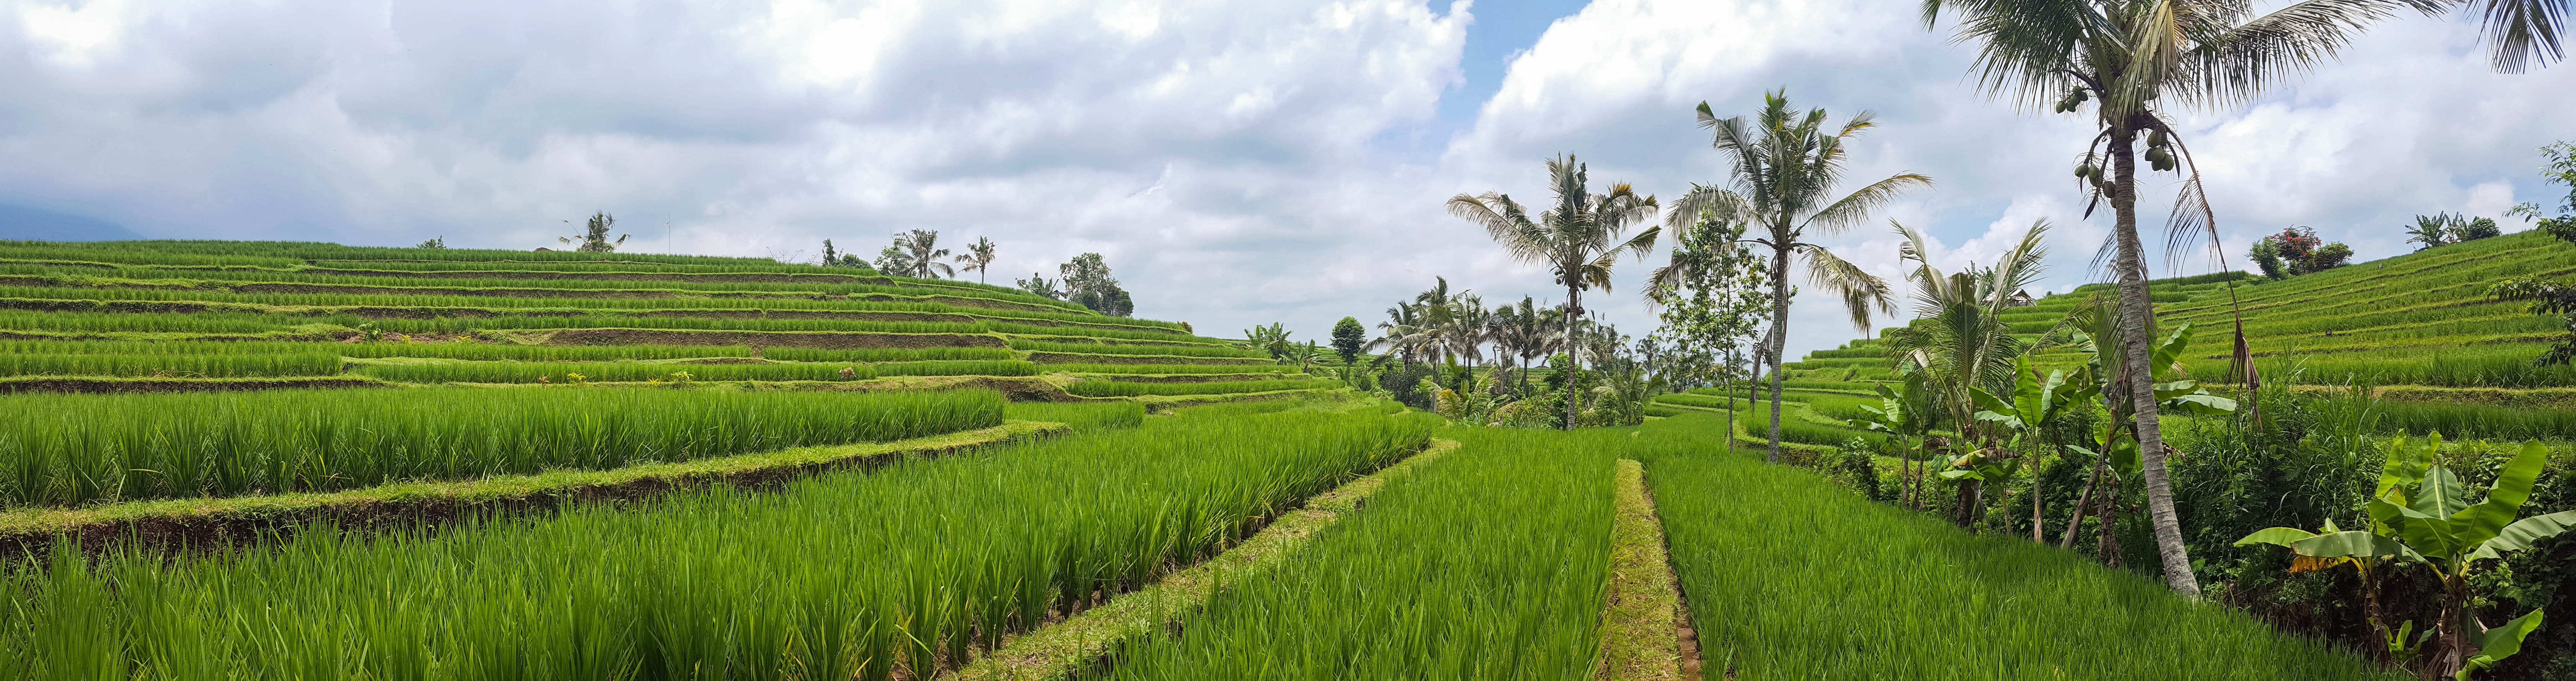
landscape, field, meadow, panorama, travel, crop, soil, agriculture, terrace, grassland, plantation, indonesia, ecosystem, bali, rural area, paddy field, unesco world heritage, rice terraces, grass family